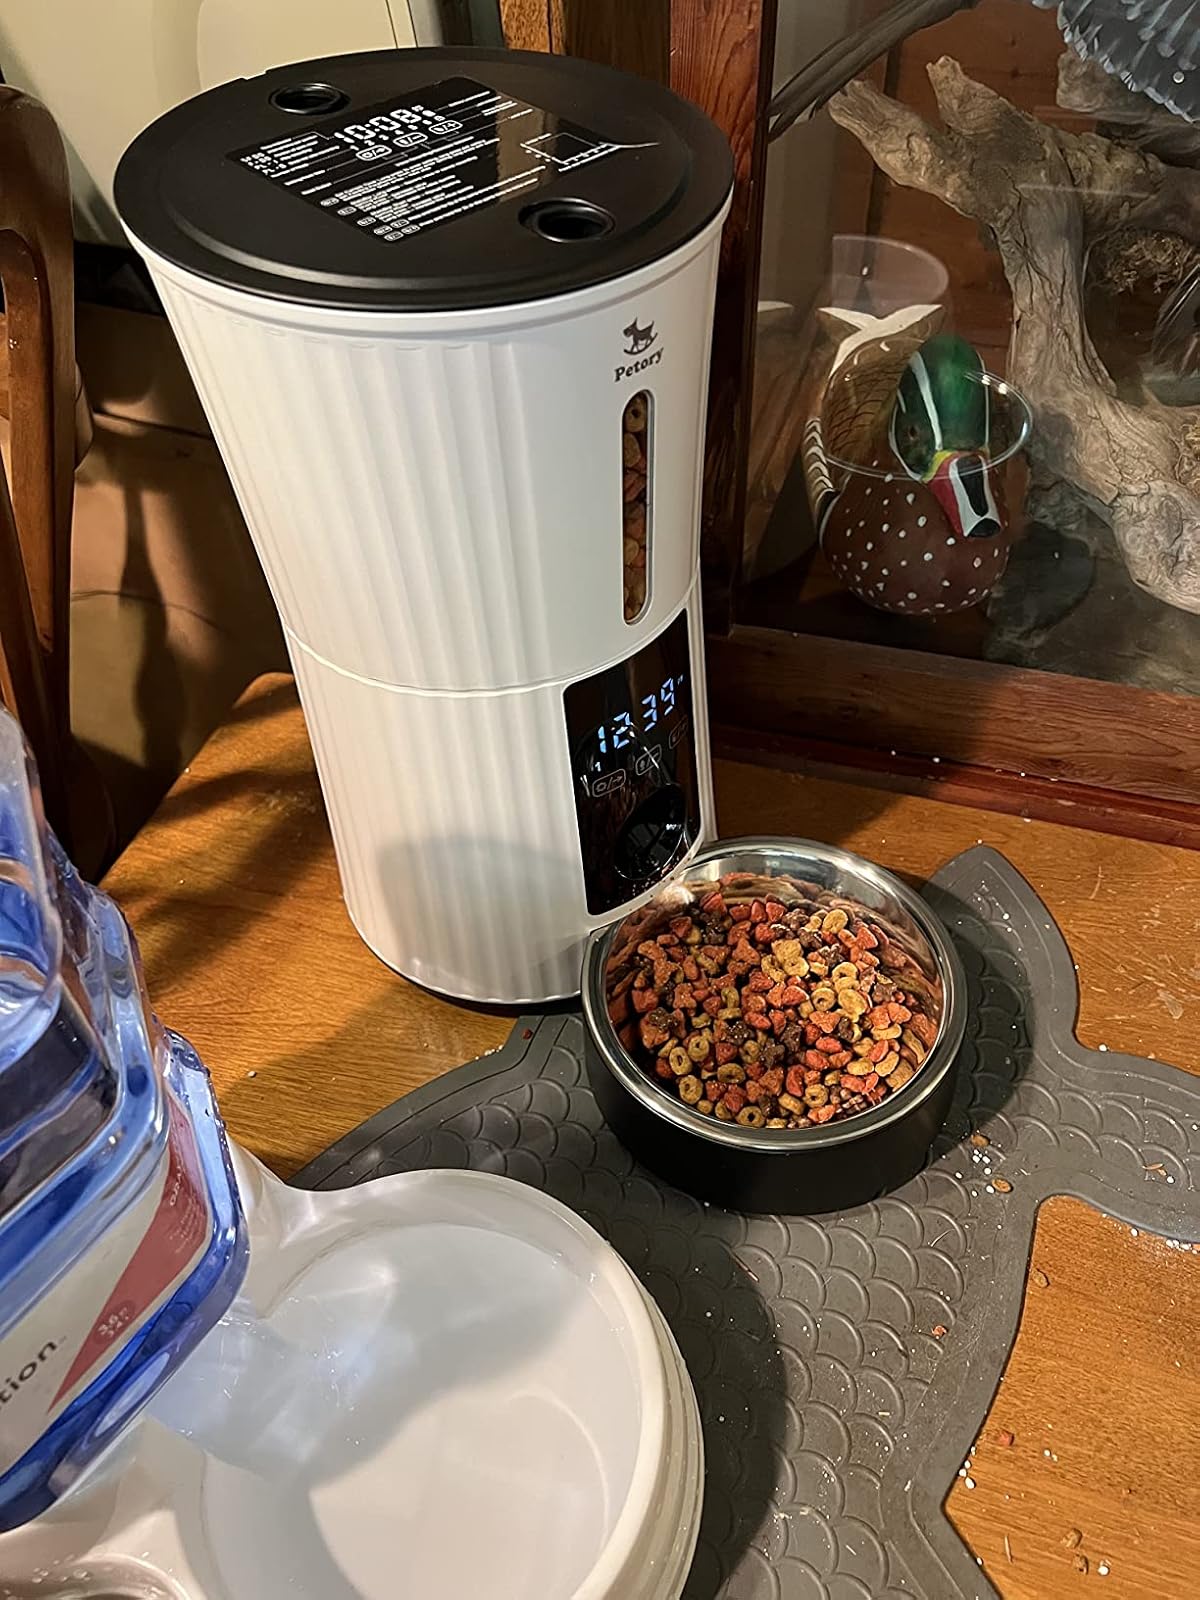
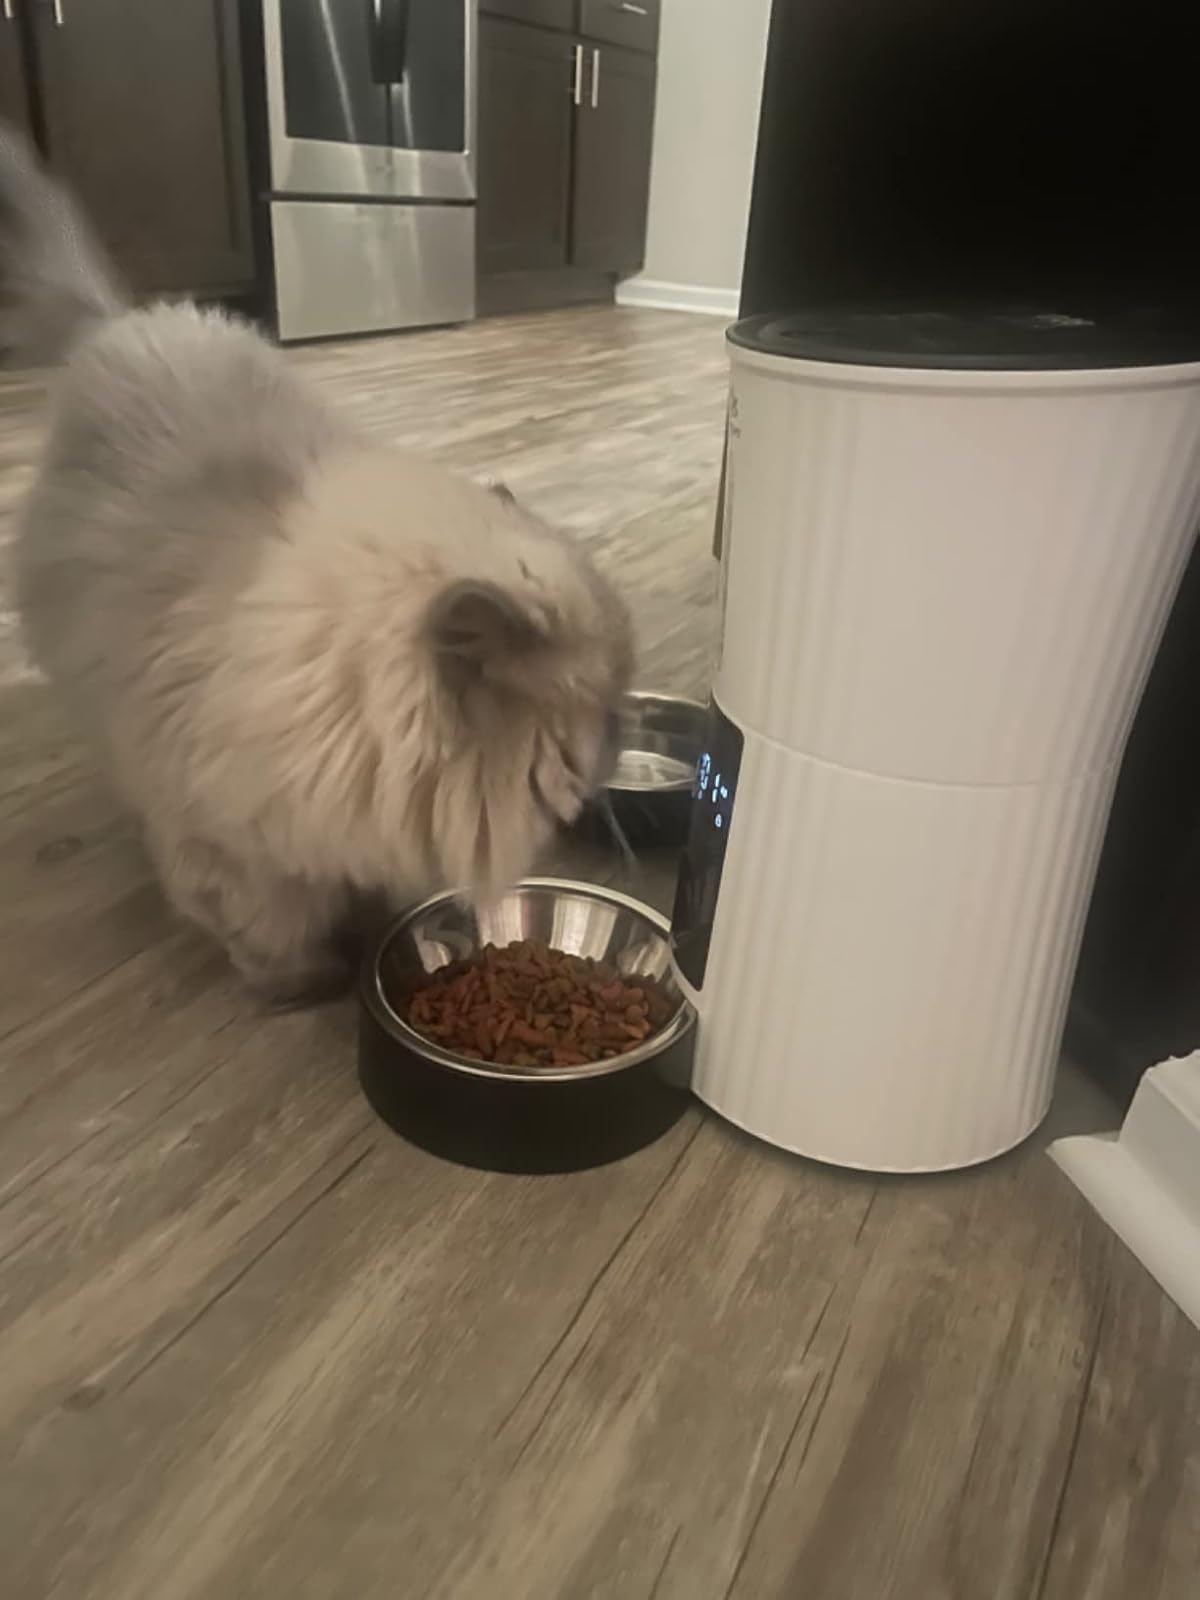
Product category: items_feeder
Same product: yes